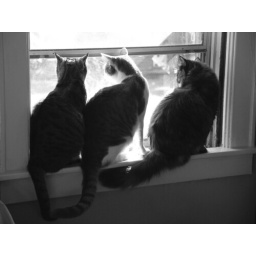
First time this window is opened this year and the cats think it's the best thing in the world.